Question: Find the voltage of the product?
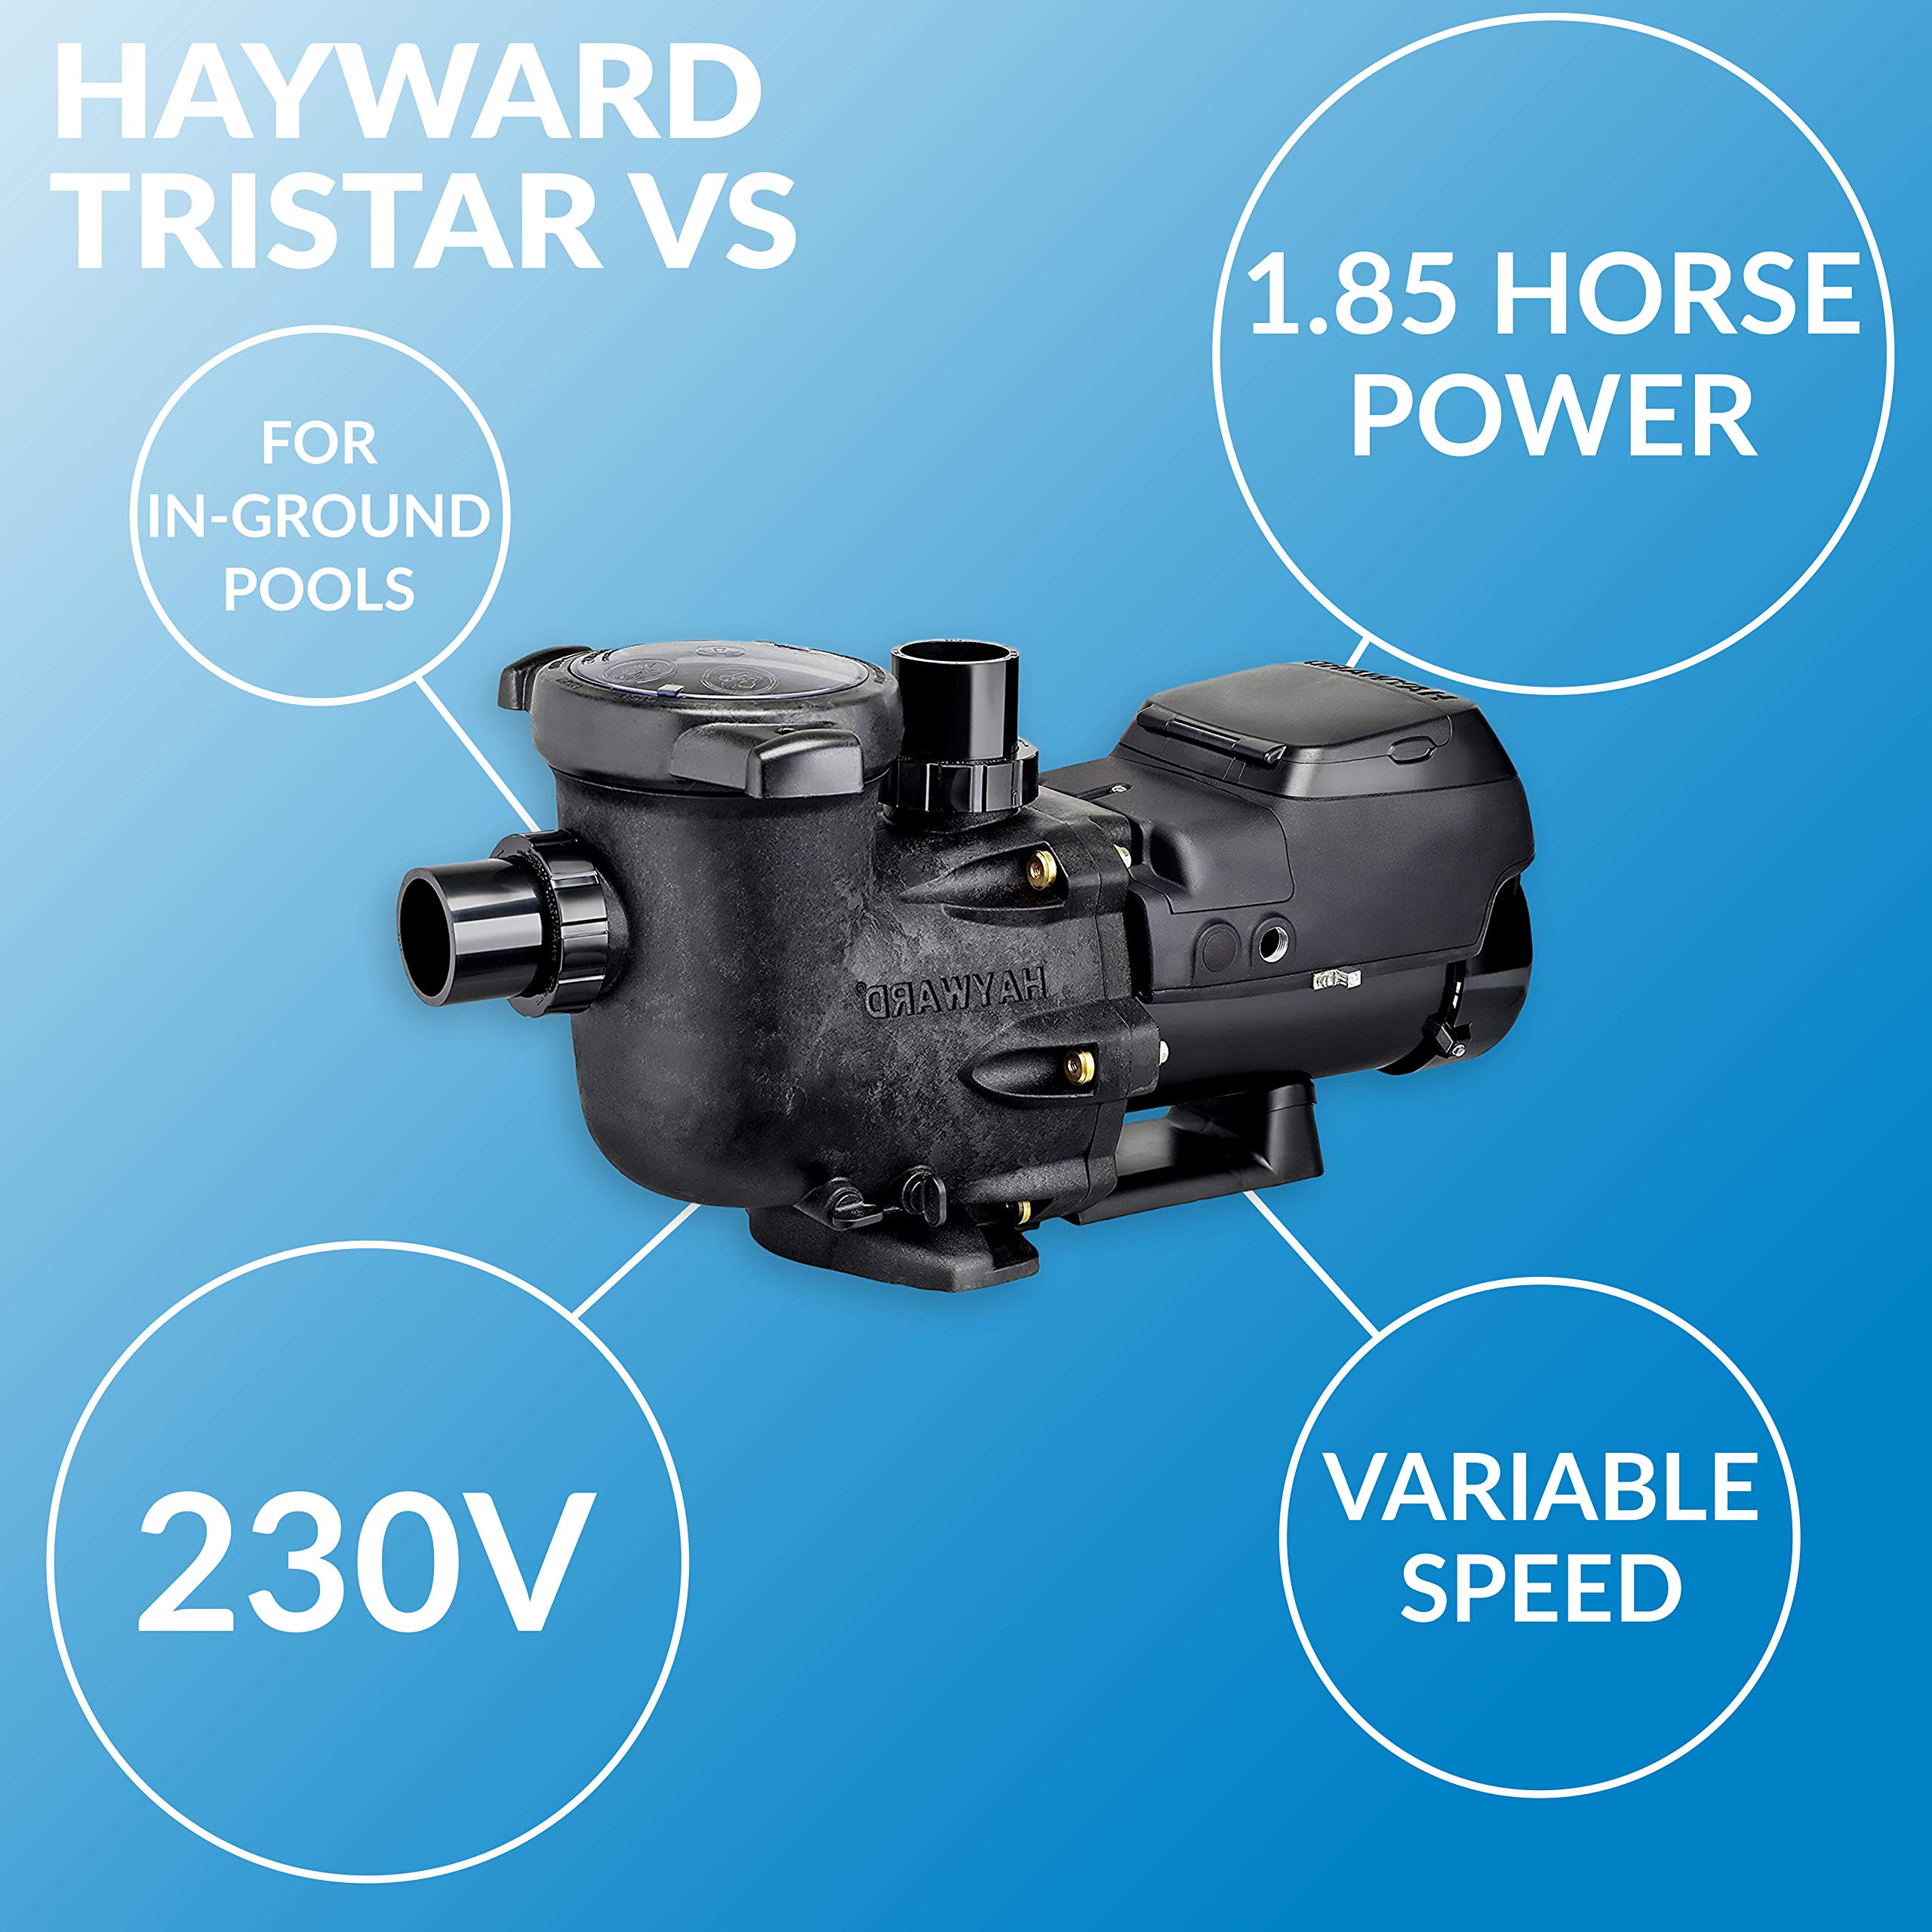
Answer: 230.0 volt